Mouse Models of Human Cancer database

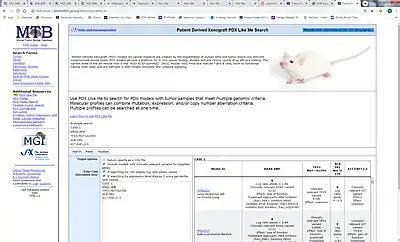
<a href="http%3A//bhmtbdb01.jax.org/mtbwi/pdxLikeMe.do">Fig. 3. PDX Like Me search example.

The MMHCdb contains a large amount of varied, highly detailed data and is continually adding new data and data types. This section contains a summary of the content in MMHCdb as of February 2020;